Vladimir Jochelson

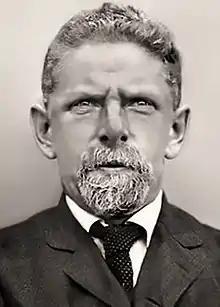
Vladimir Jochelson

Vladimir Ilyich Jochelson (January 14 (N.S. January 26), 1855, Vilnius - November 2, 1937, New York City) was a Russian ethnographer and researcher of the indigenous peoples of the Russian North.